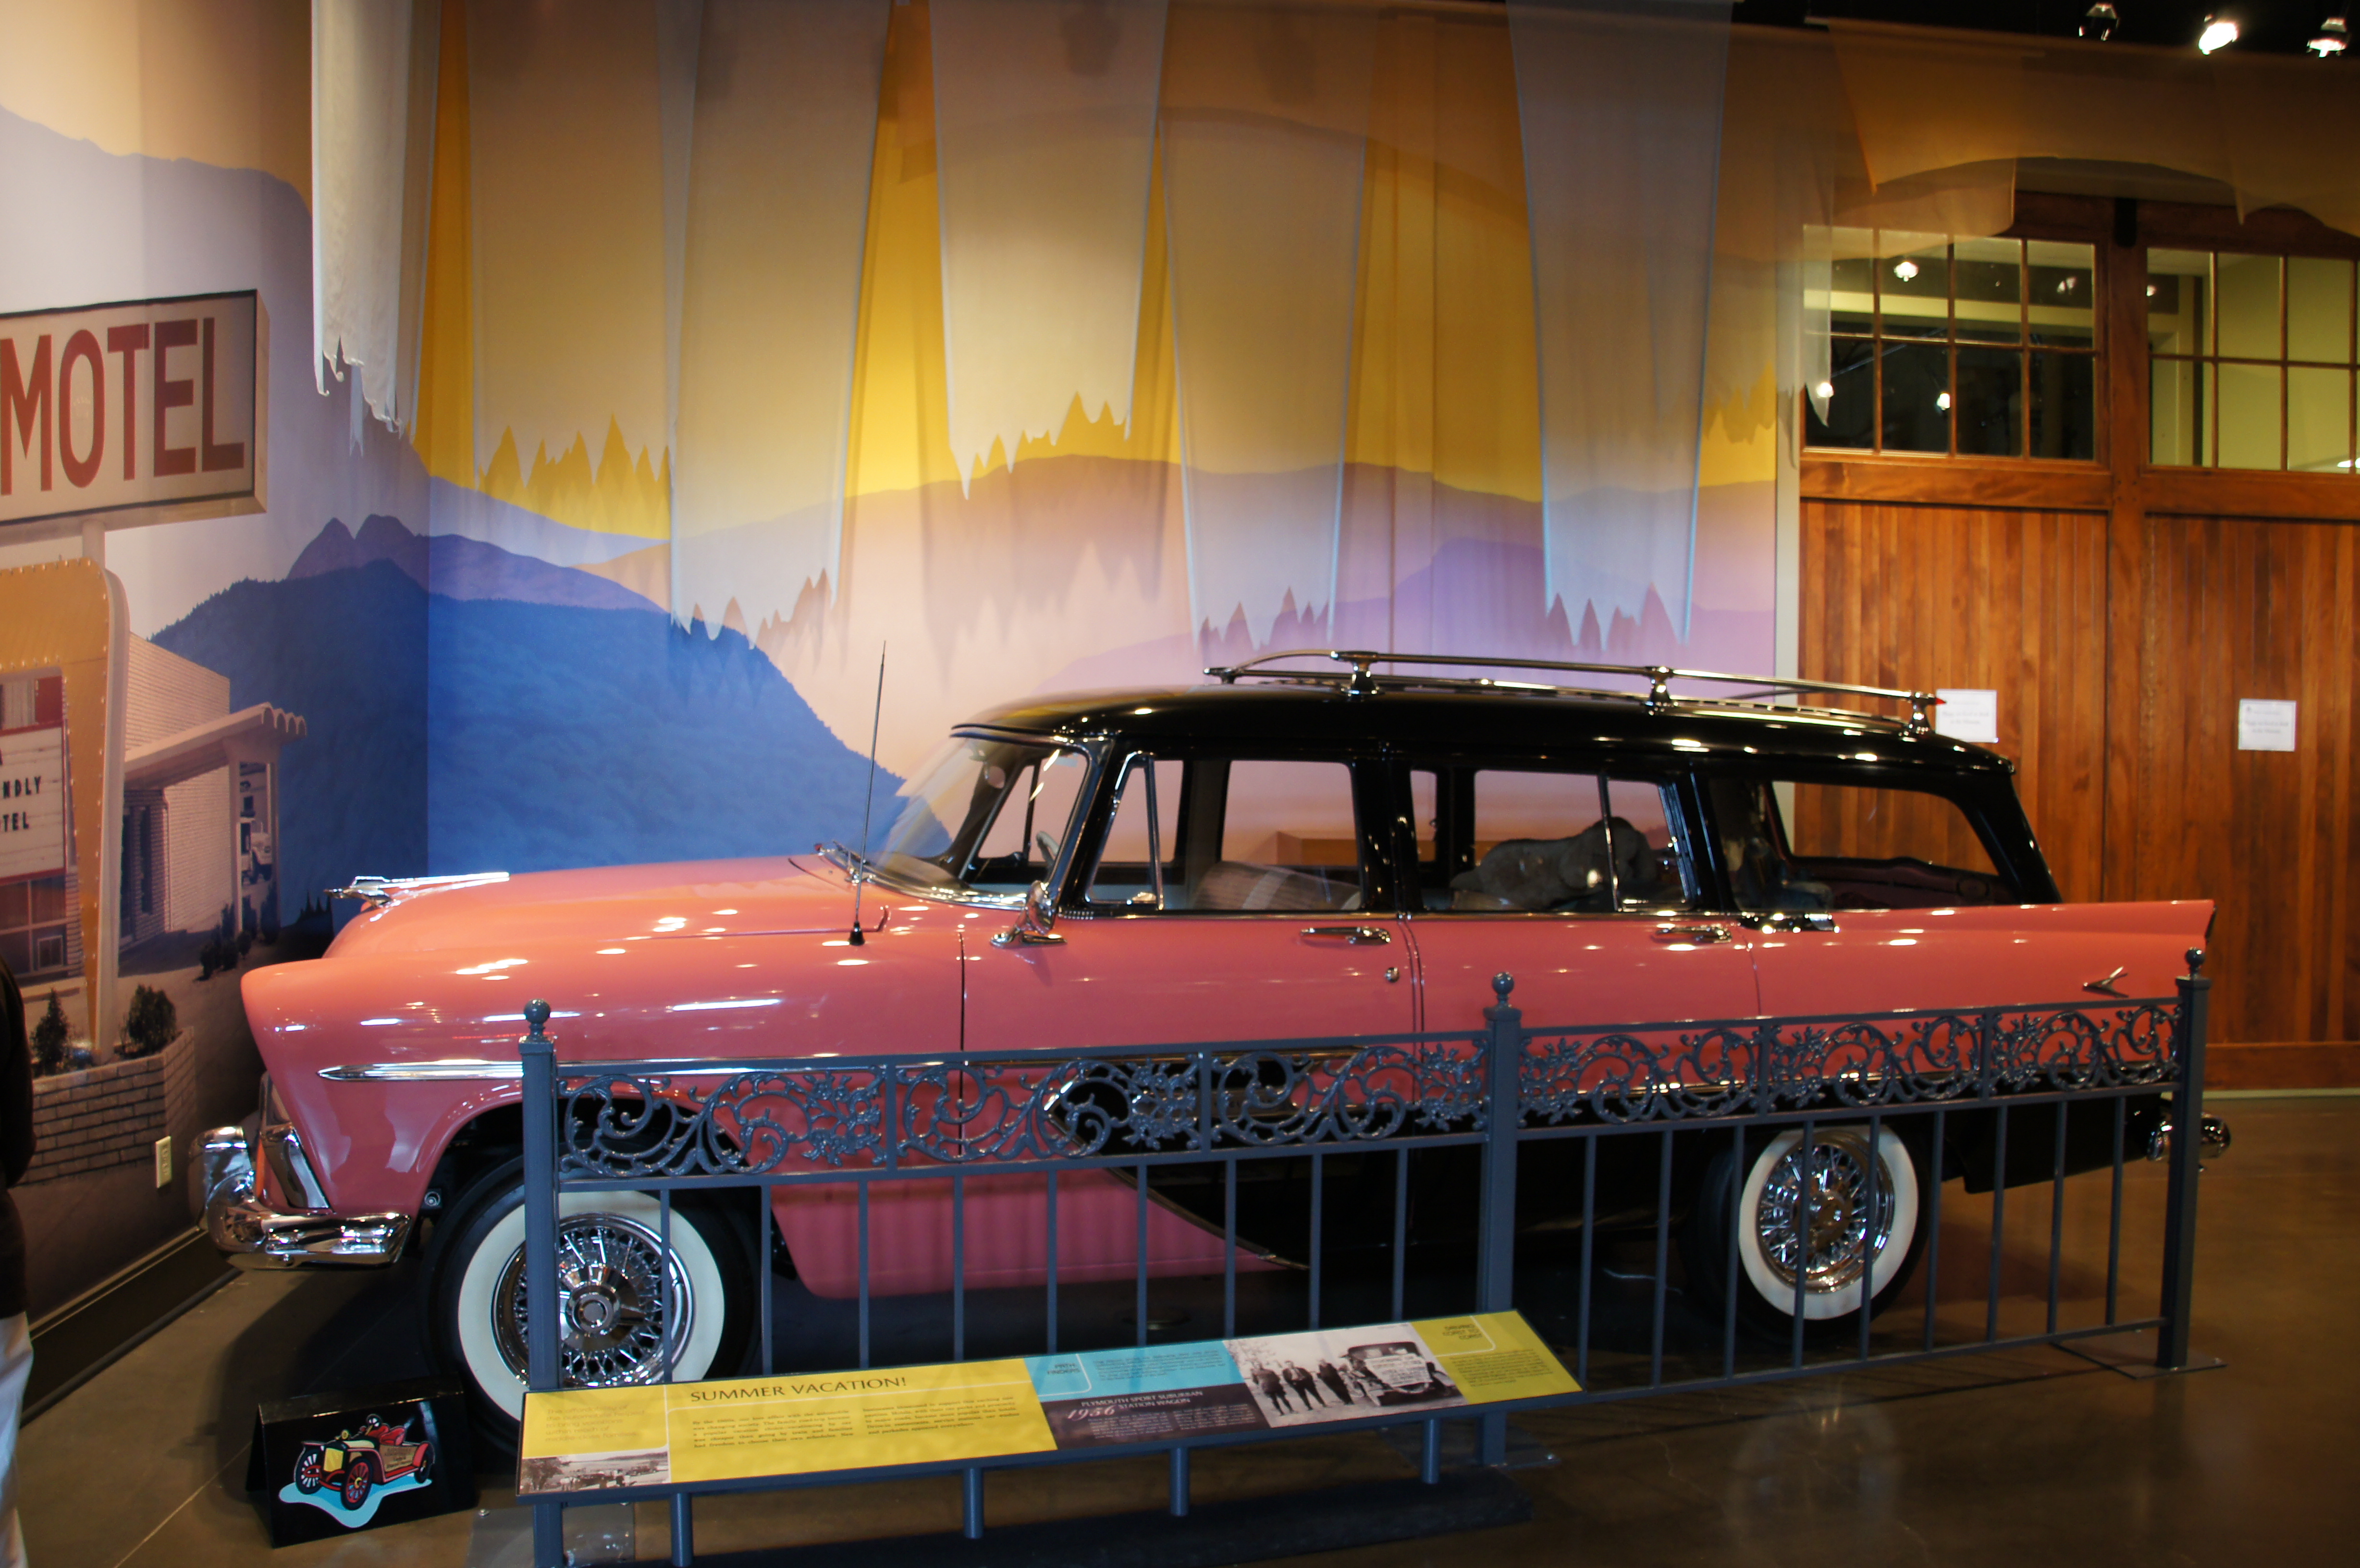
car, vehicle, museum, motor vehicle, vintage car, motor, classic, carshow, cardisplays, carmuseum, americanluxarycars, 1956plymouthsuburban, 1956plymouth, antique car, auto show, land vehicle, automobile make, automotive design, luxury vehicle